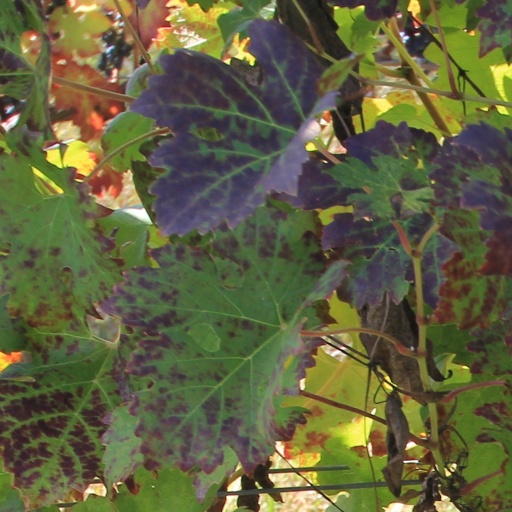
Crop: grape